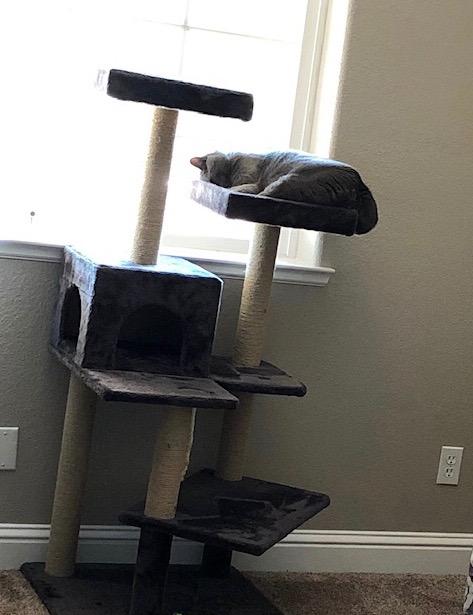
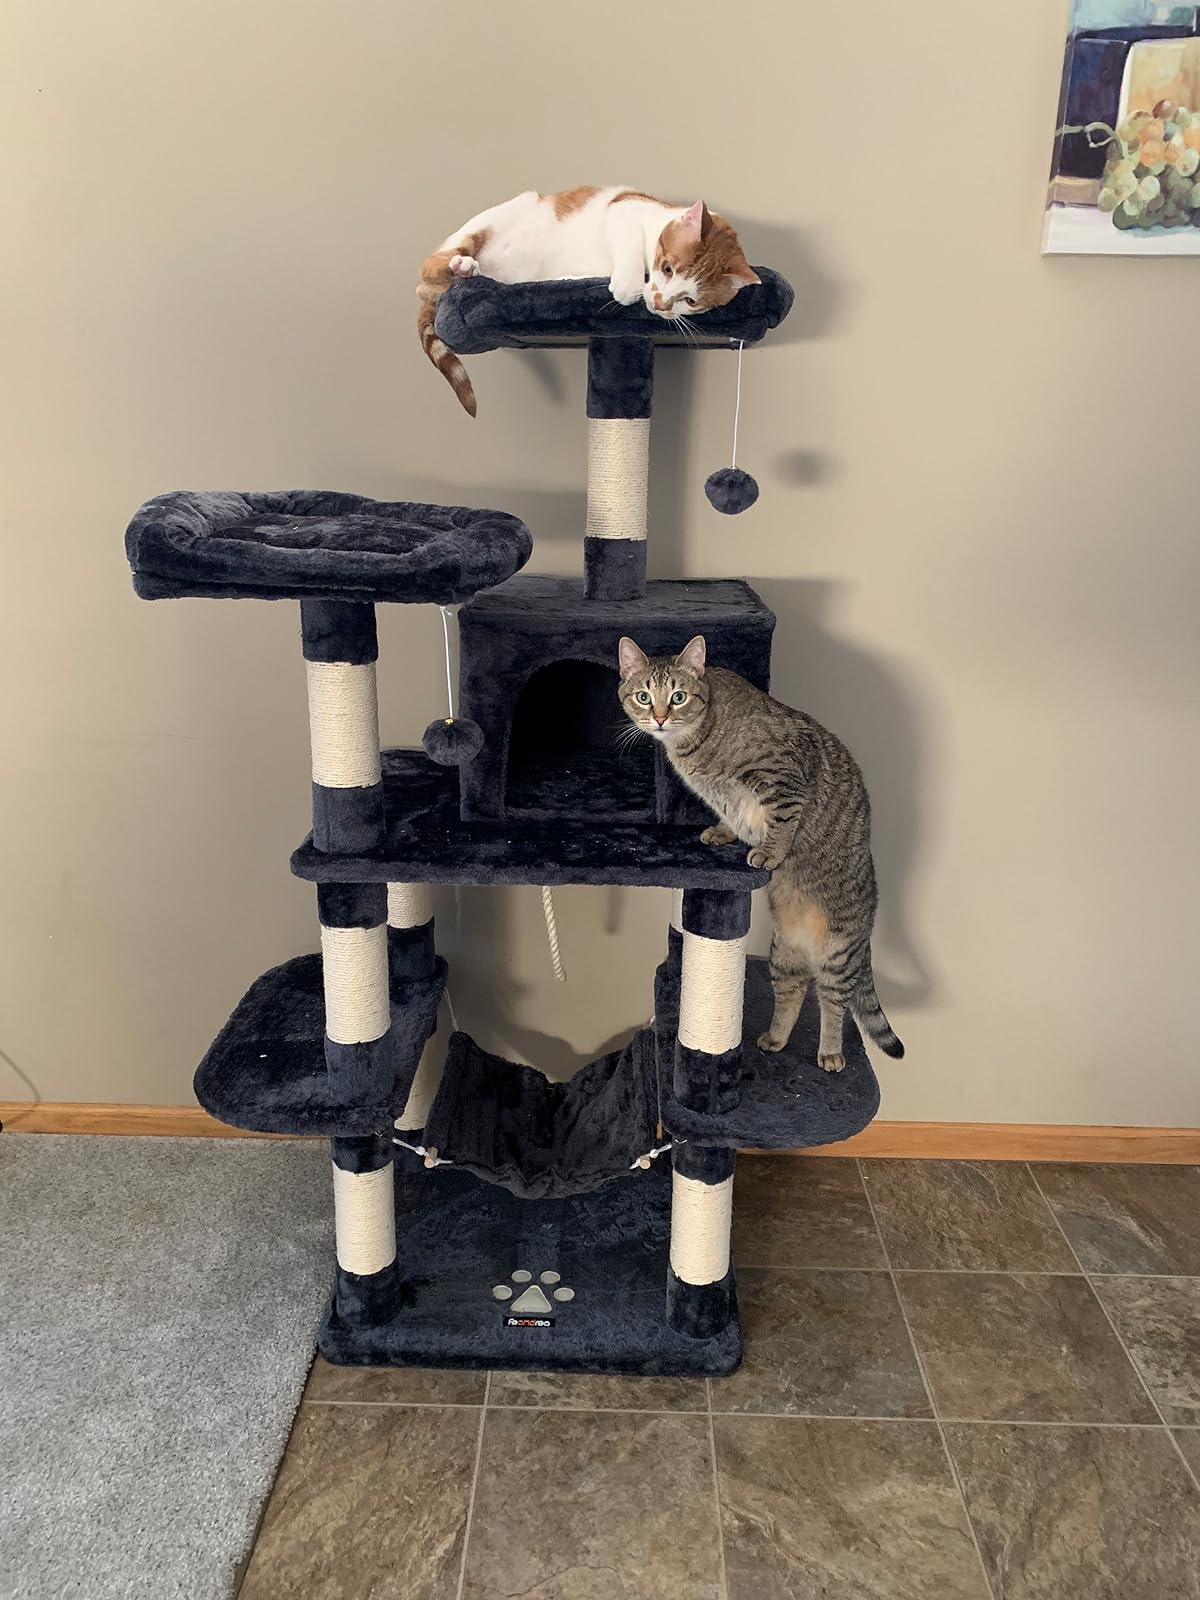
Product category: items_cat tree
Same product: no